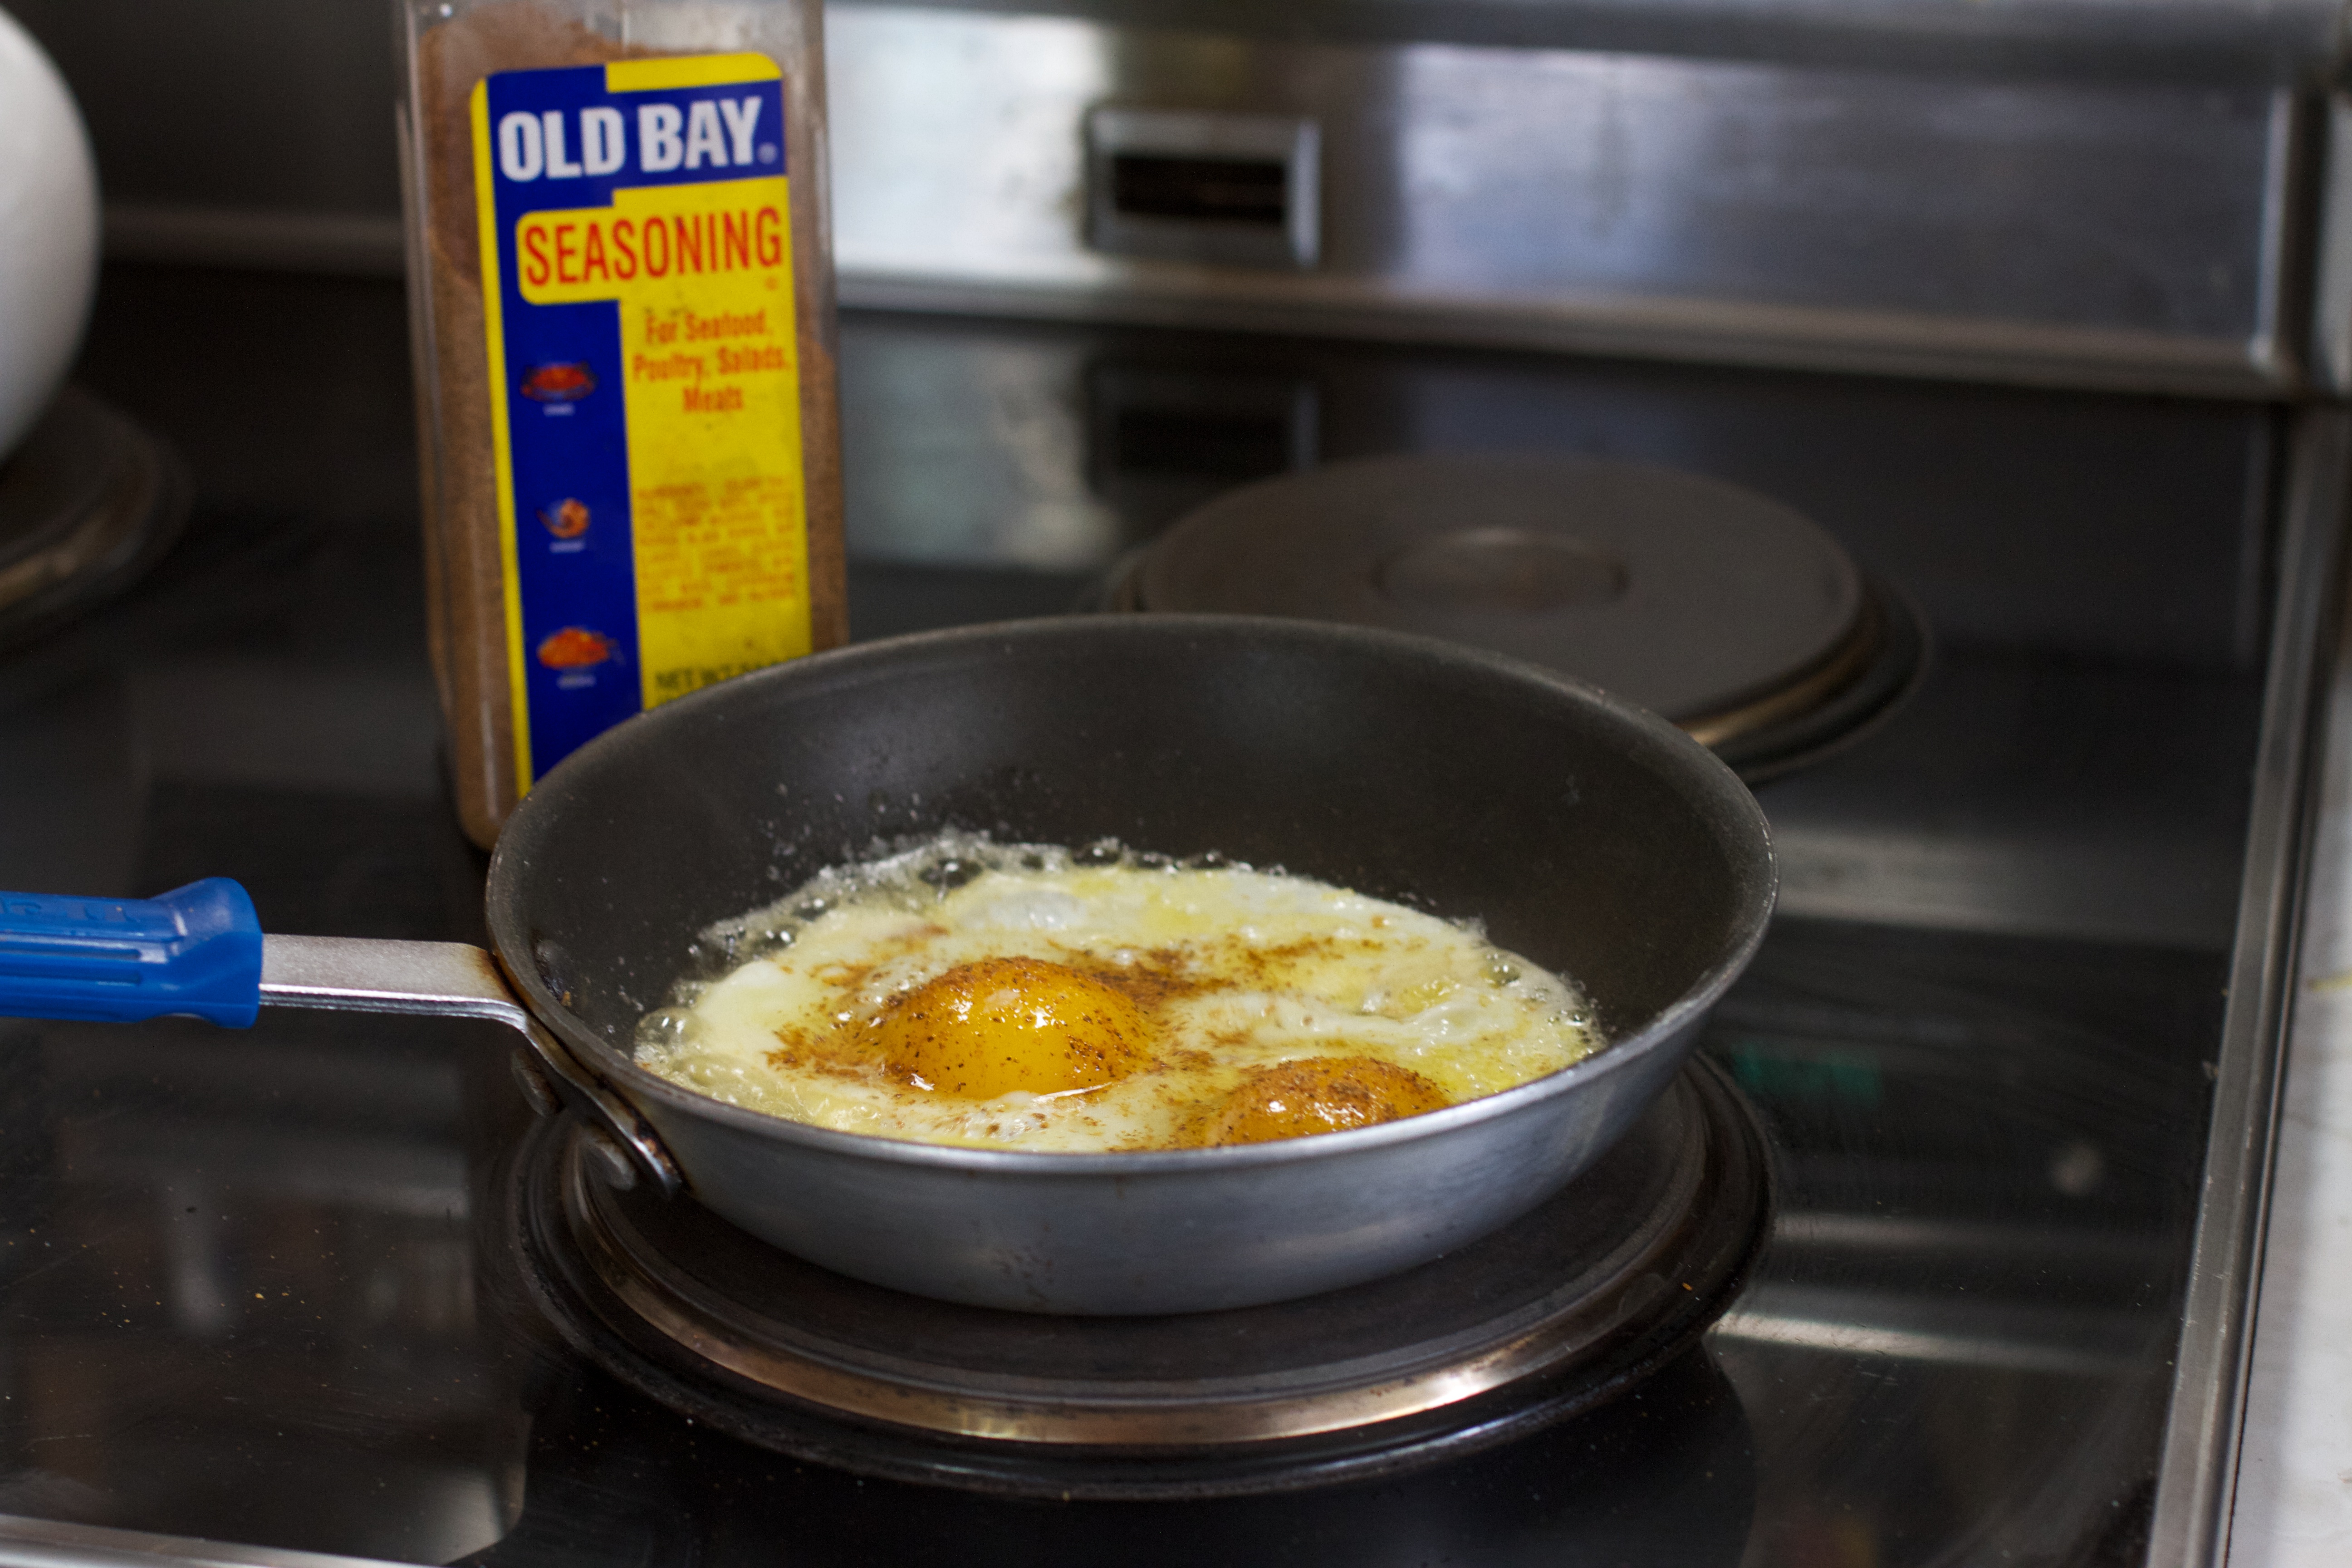
dish, meal, food, cooking, produce, breakfast, baking, cuisine, eggs